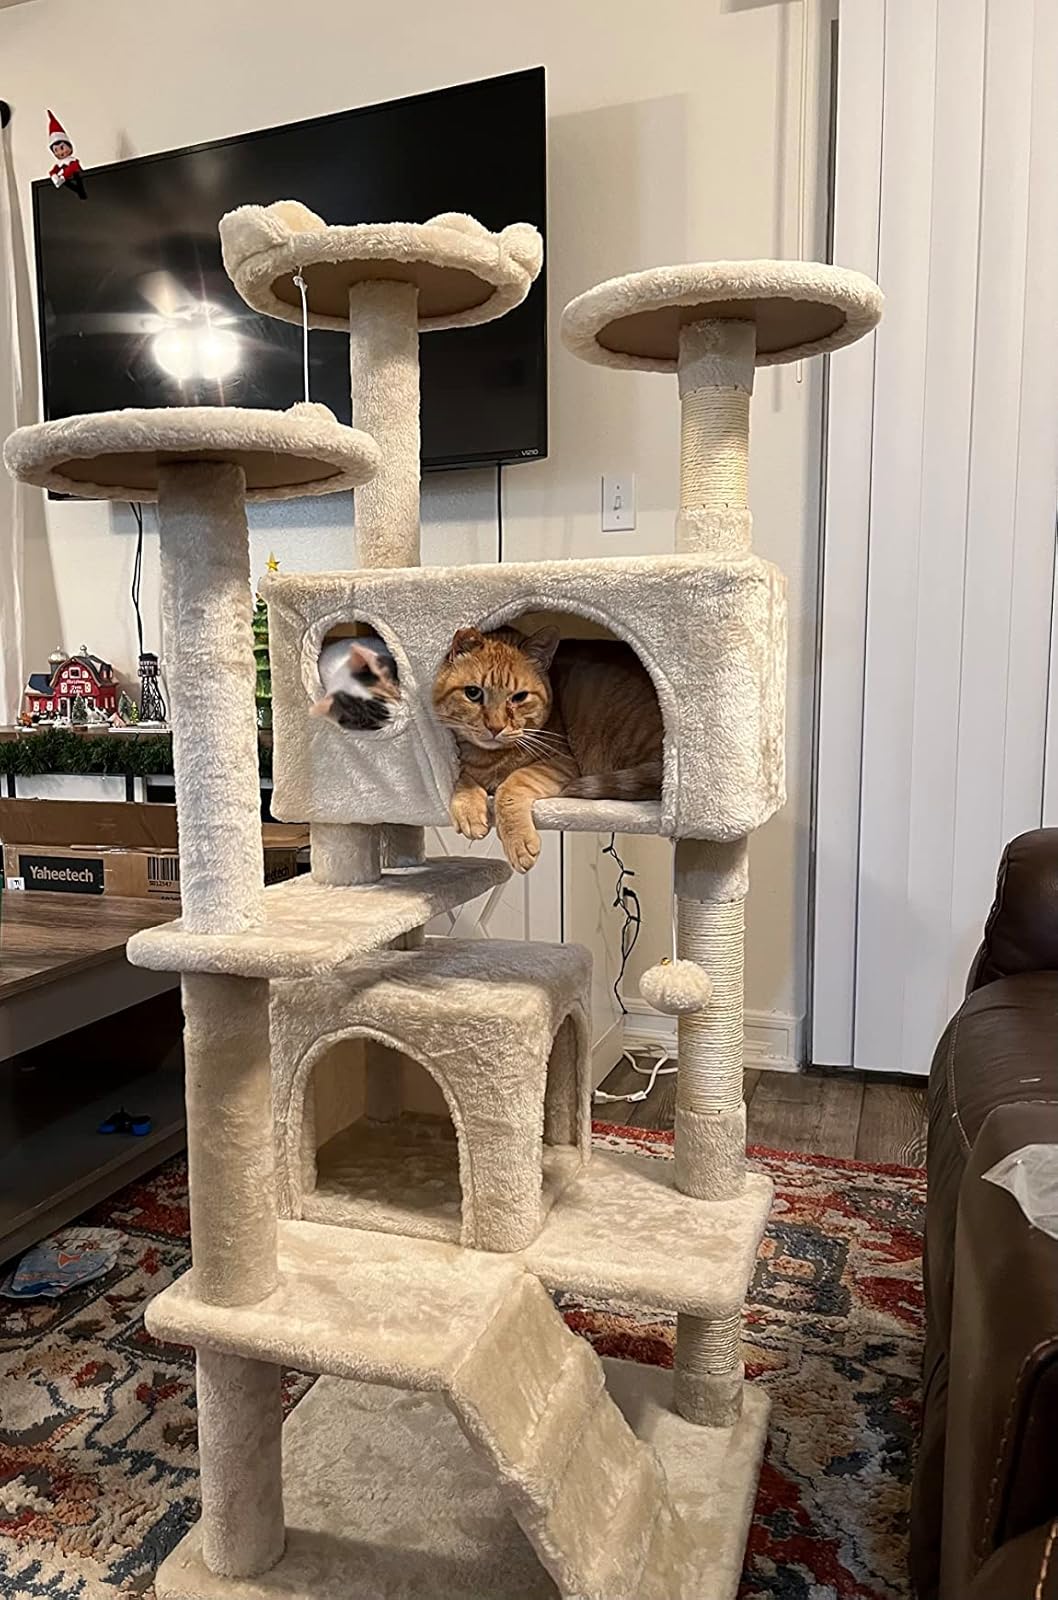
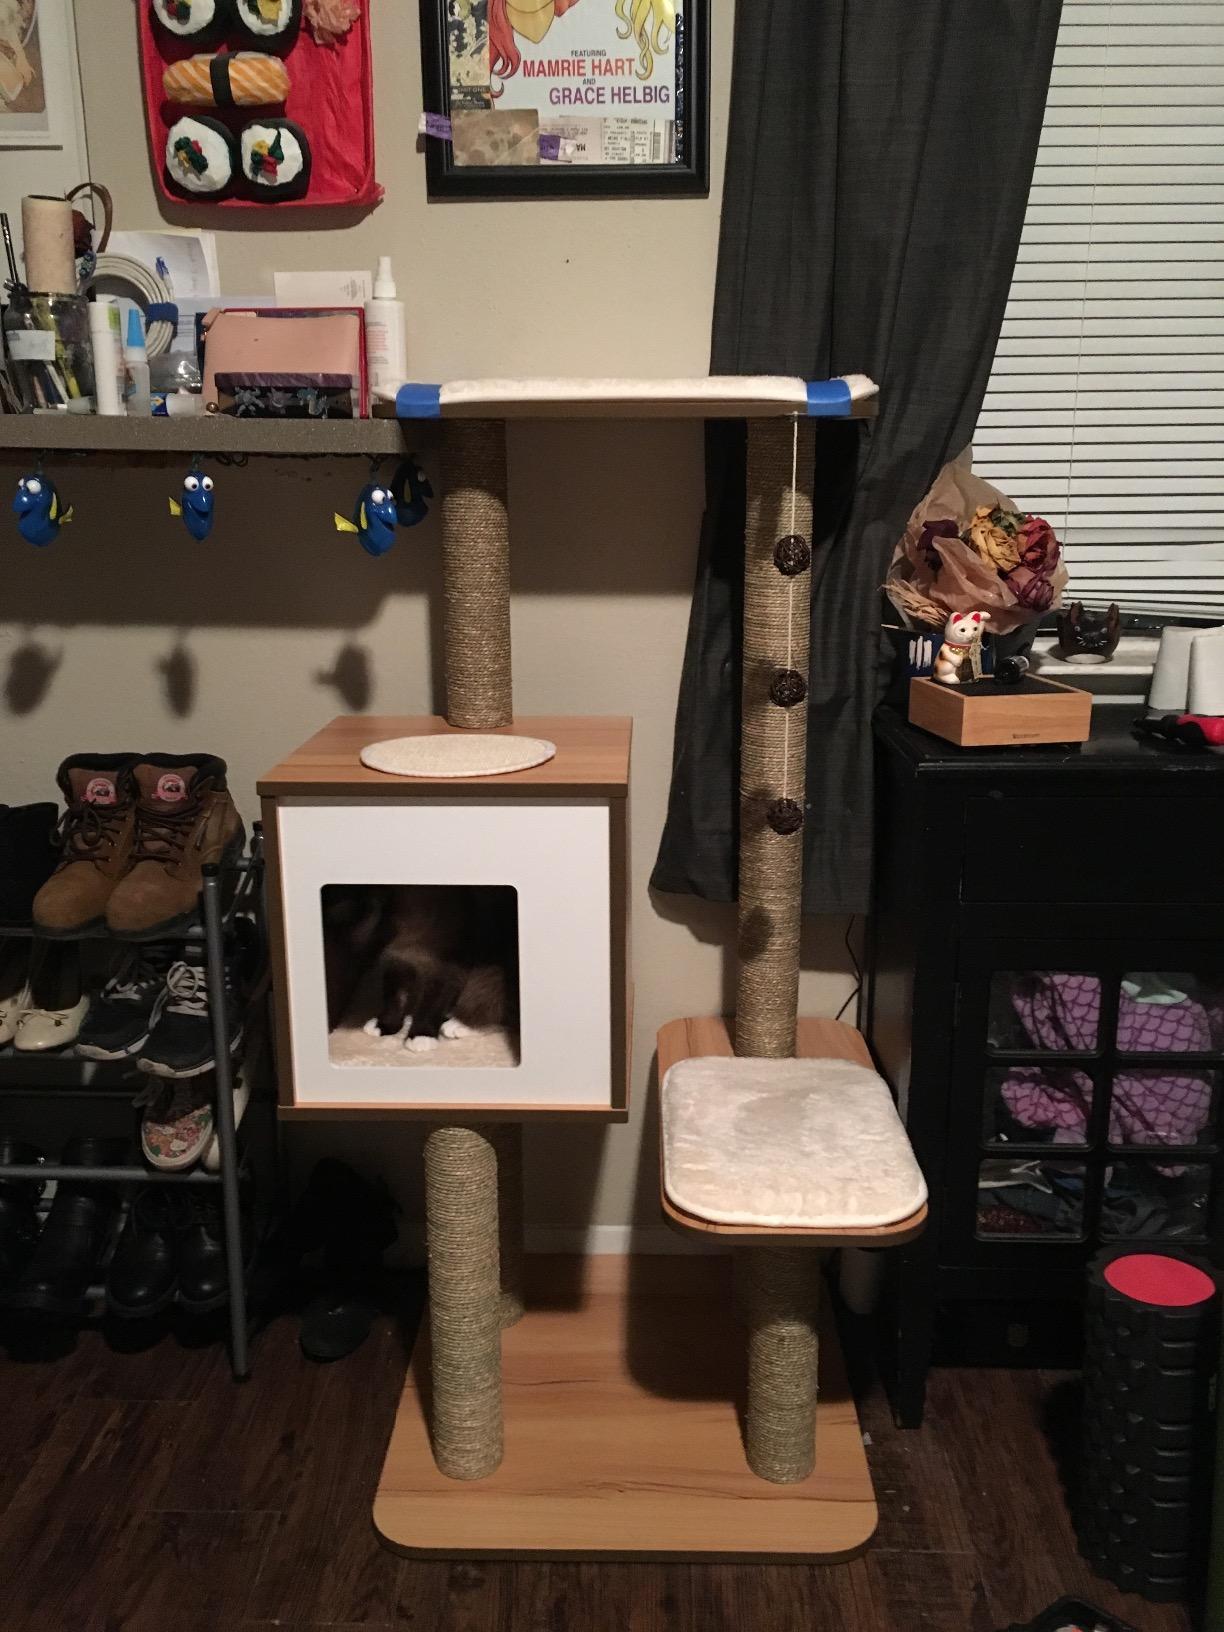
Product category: items_cat tree
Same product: no